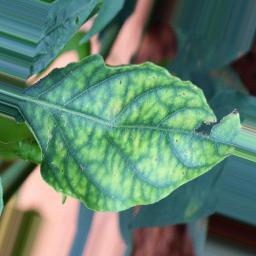
Label: nutritional